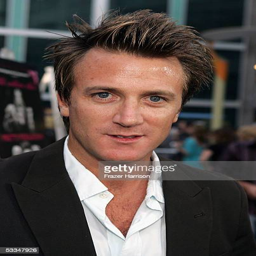
actor arrives at the premiere of black comedy film